Falcon Marching Band

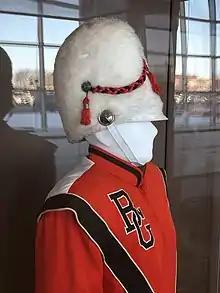
An older marching band uniform.

The first band to represent what would become Bowling Green State University was formed during the 1923–1924 academic year. Making its first appearance early during the football season, the band's premier performance that year was at the dedication of the new athletic field at homecoming.